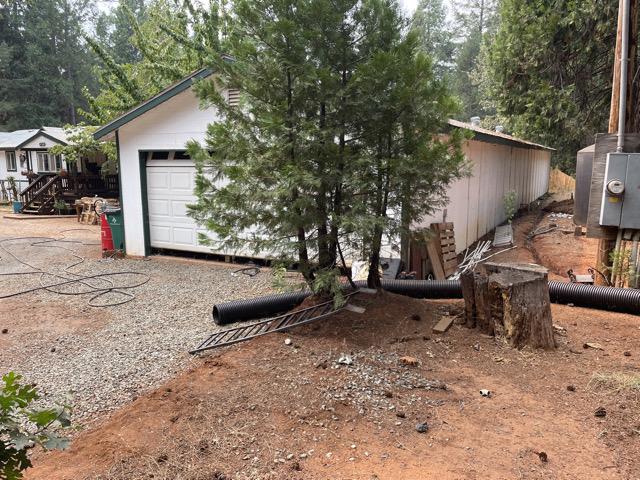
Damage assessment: no_damage